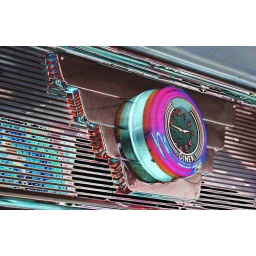
Neon clock above the bar at the Roxie Diner - a 1950's retro coffee shop, Buenos Aires.